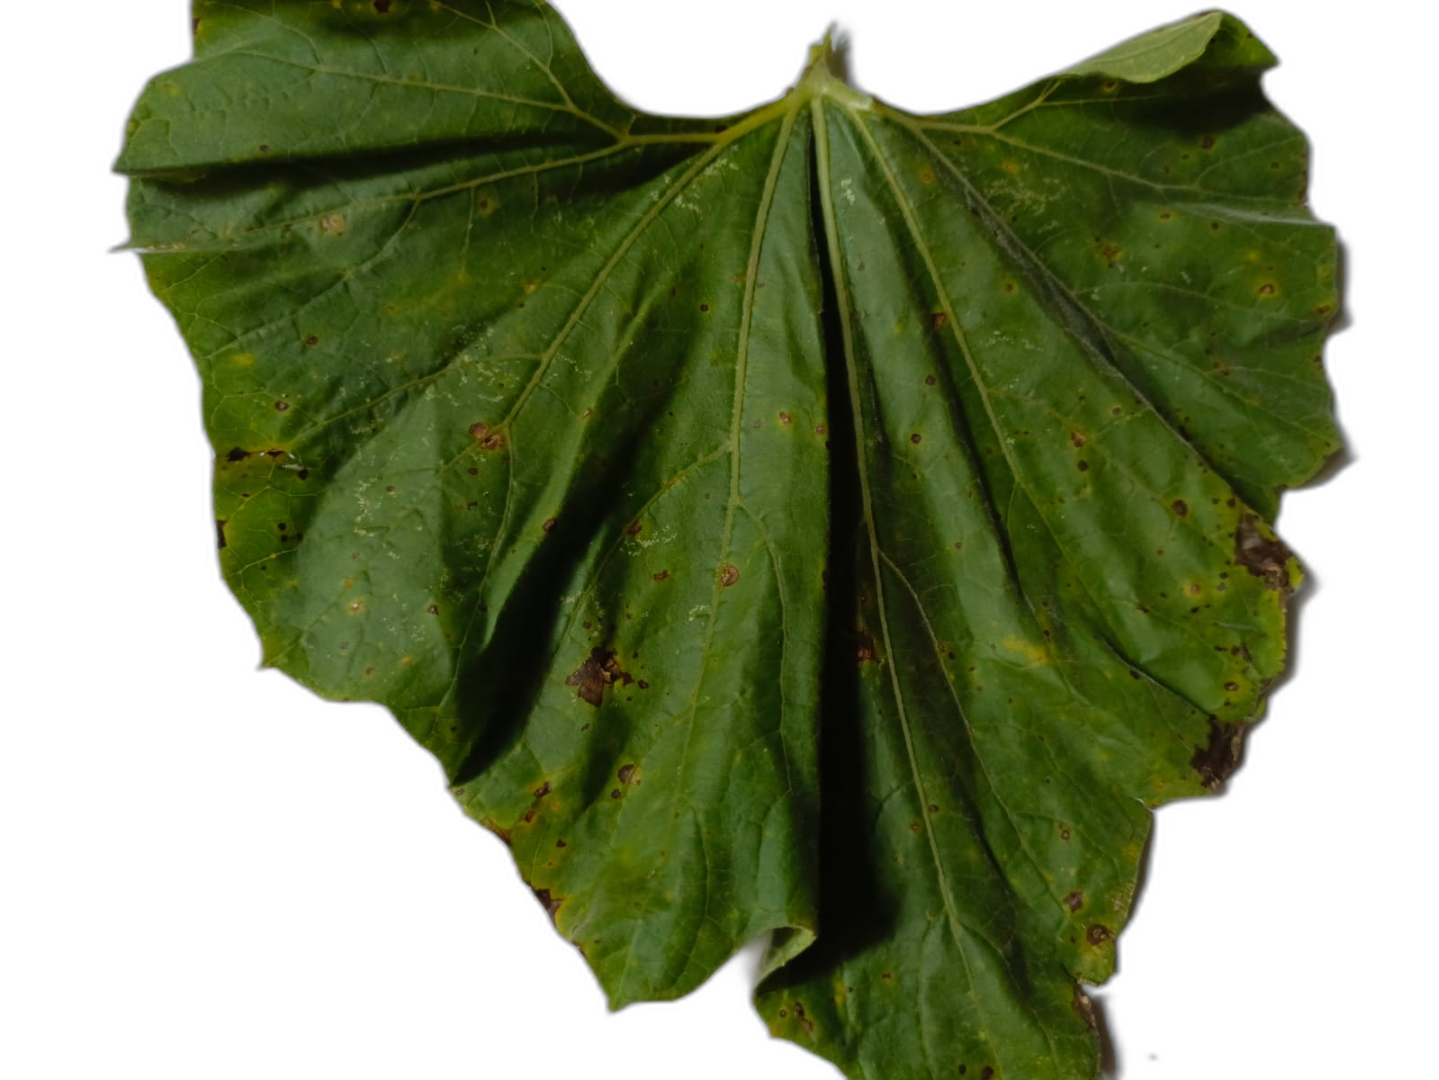
Crop: Bottle Gourd
Label: Anthracnose